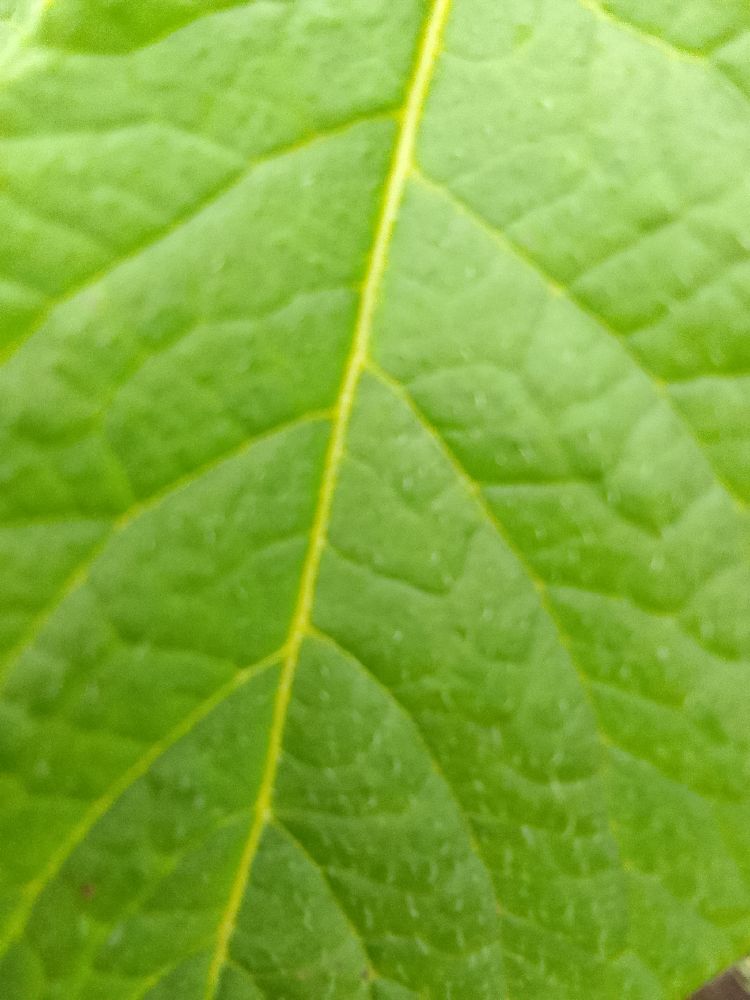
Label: Healthy